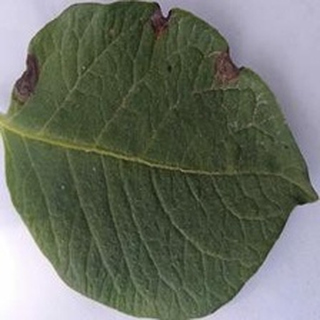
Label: potato_late_blight